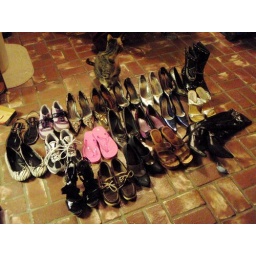
all the shoes I collected off the floor in my den and kitchen (where I typically kick them off)